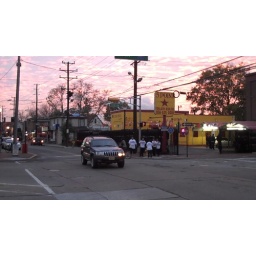
street team under beatiful sky